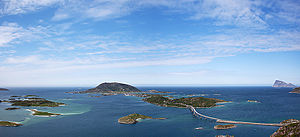
Sommarøya / Stedet
Udsigt mod Sommarøya og Hillesøya. Håja helt til højre.
Sommarøya er et fiskerleje og en by i Tromsø kommune i Troms og Finnmark fylke i Norge, beliggende helt mod vest i kommunen. Byen har 261 indbyggere, mens området totalt har ca. 450 indbyggere. Bebyggelsen findes hovedsageligt på øerne Store Sommarøya og Hillesøya, som er knyttet til hinanden og Kvaløya med broer, men der er også mange mindre øer.